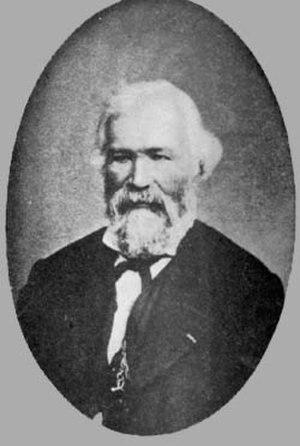
Louis-René Étienne, dit Edmond Tulasne est un botaniste et un mycologue français, né le 12 septembre 1815 à Azay-le-Rideau et mort le 22 décembre 1885 à Hyères.